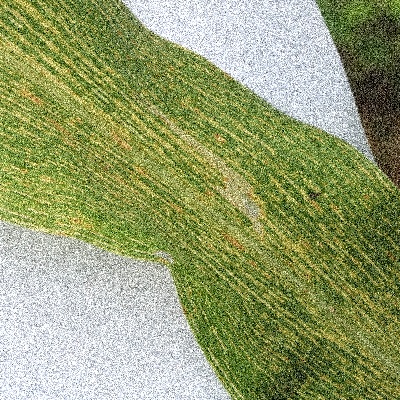
Label: Corn_(Maize)___Maize_Streak_Virus